Lihou

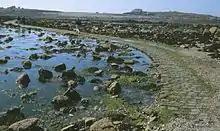
The Lihou causeway at low tide

Two small islets close to the island, Lissroy and Lihoumel, are breeding places for a number of endangered species of bird, including Eurasian oystercatchers and common ringed plovers. Numerous other species of bird and plant are found on Lihou such as peregrine falcons and sea storksbill. The Guernsey Environment Department does not allow visitors to go to the two islets and the shingle bank at certain times of the year in order to allow the birds to breed. Approximately north of the island is a submerged ledge called Grand Etacre, which was considered to be a hazard to navigation in the nineteenth century.